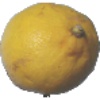
Label: Lemon 1